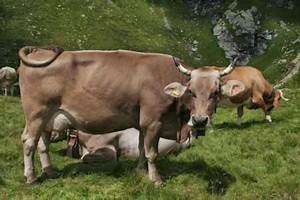
Label: cow